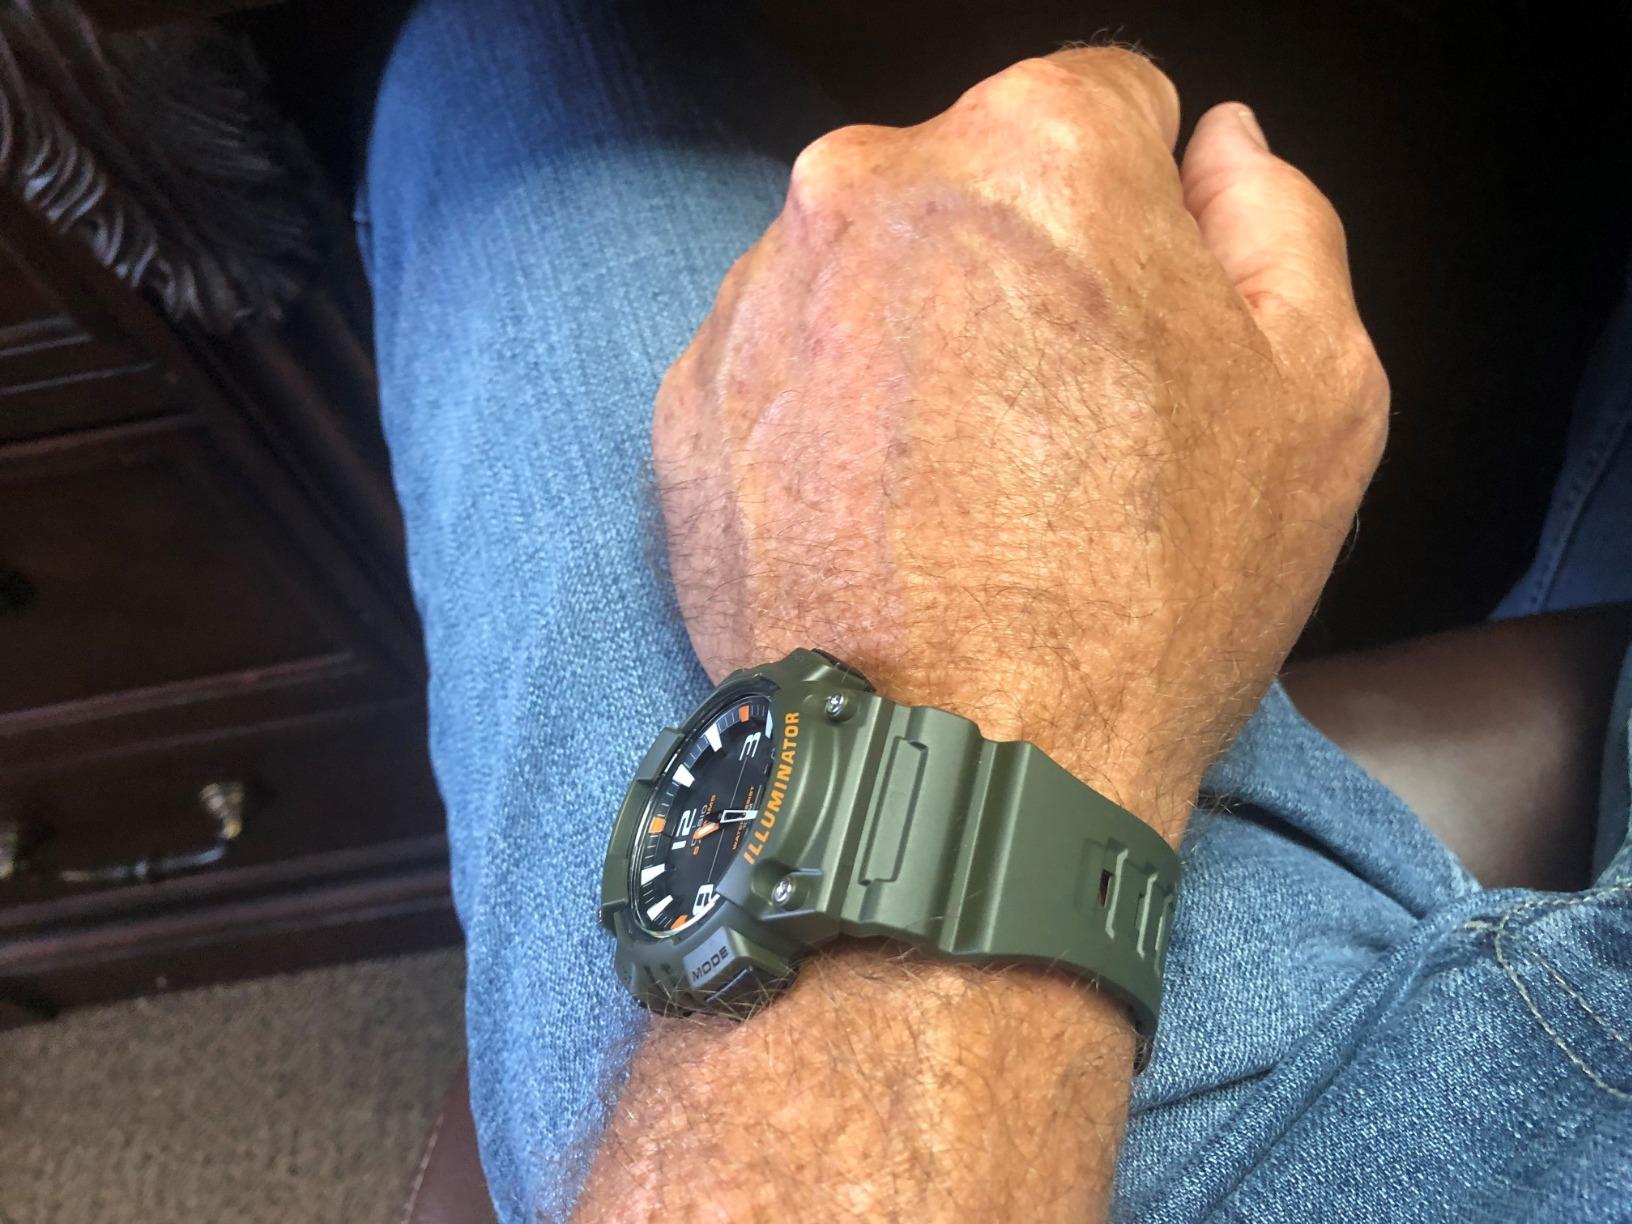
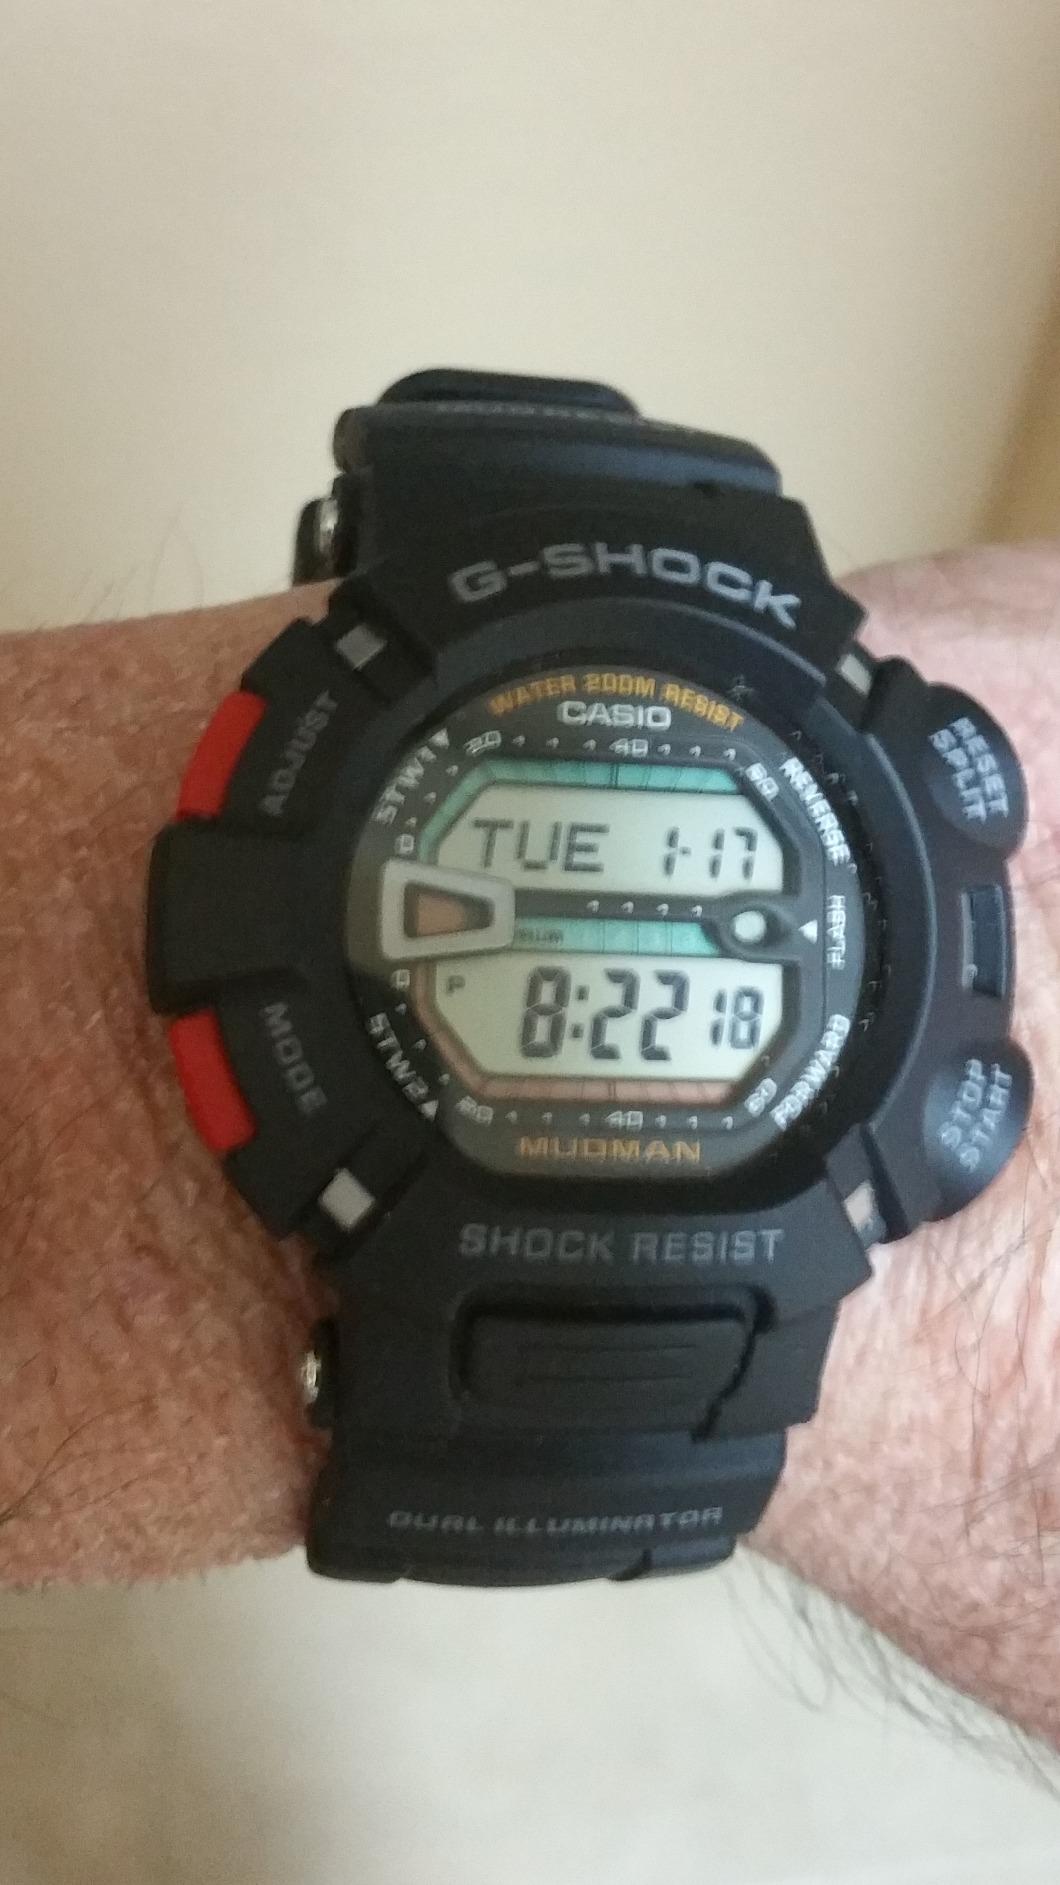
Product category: accessories_watch
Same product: no